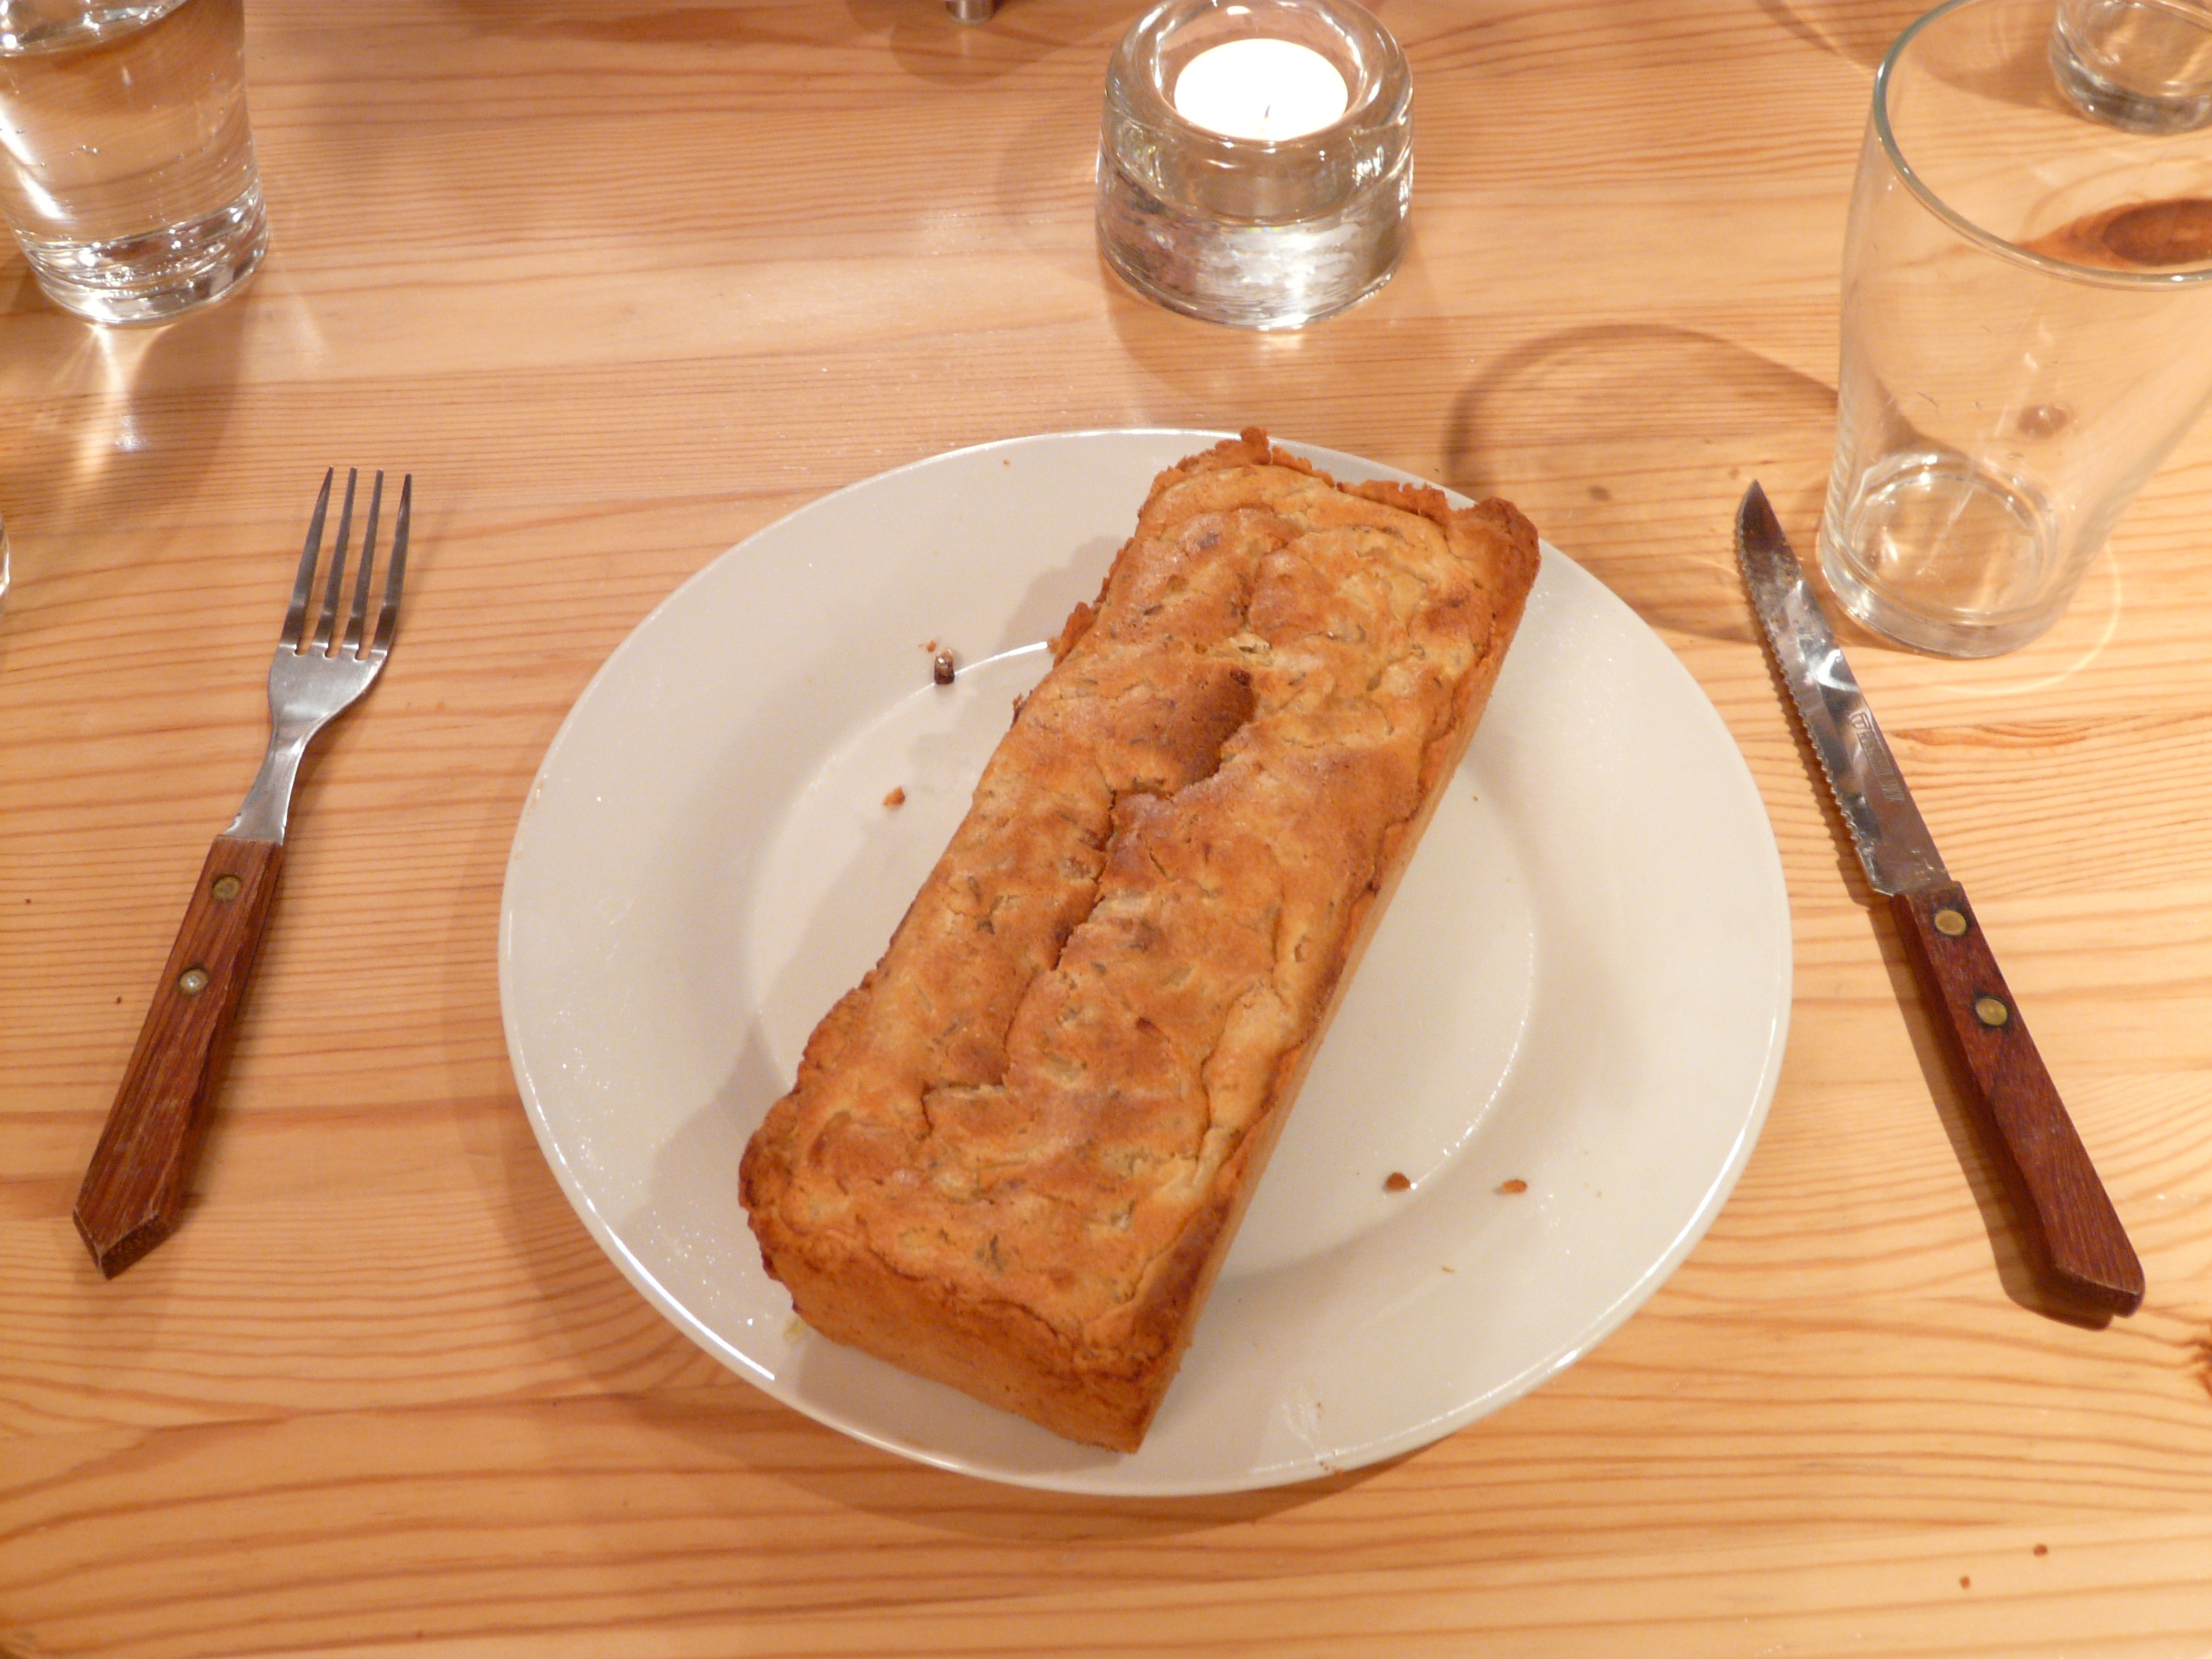
cutlery, dish, meal, food, produce, plate, breakfast, baking, dessert, eat, lunch, cake, serve, baked goods, finish, piece of cake, zwiebelkuchen